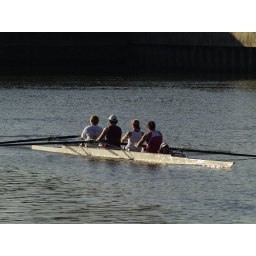
Note the coach sitting way down low in the front of the boat.